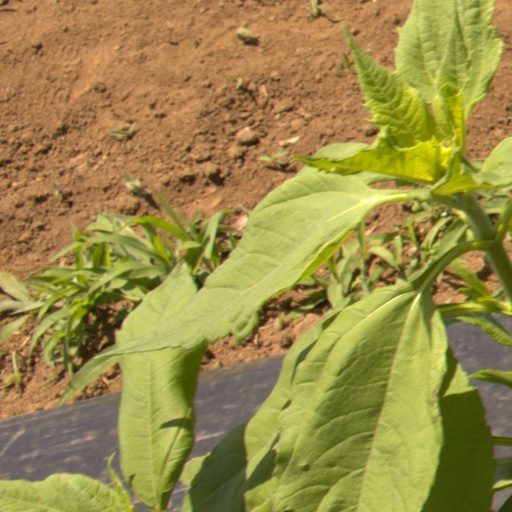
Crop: Jerusalem artichoke